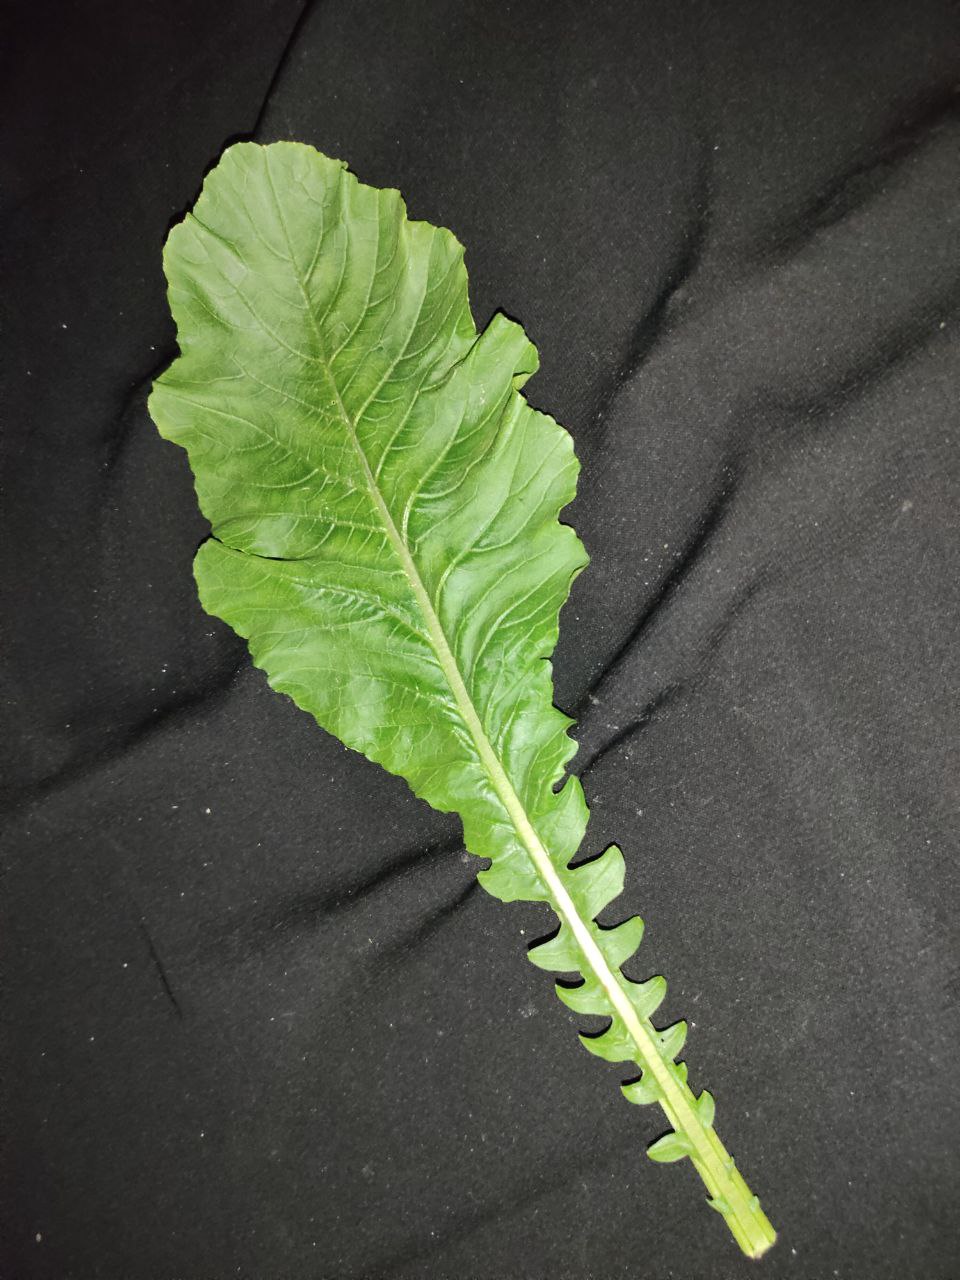
Label: Fresh leaf